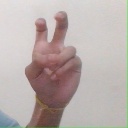
अक्षर: ई